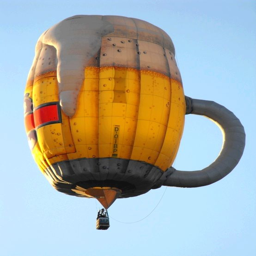
beverage type ... it goes up , but you never come down !